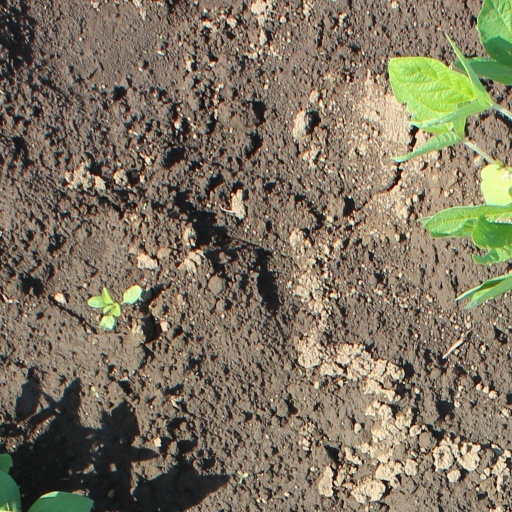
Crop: soybean